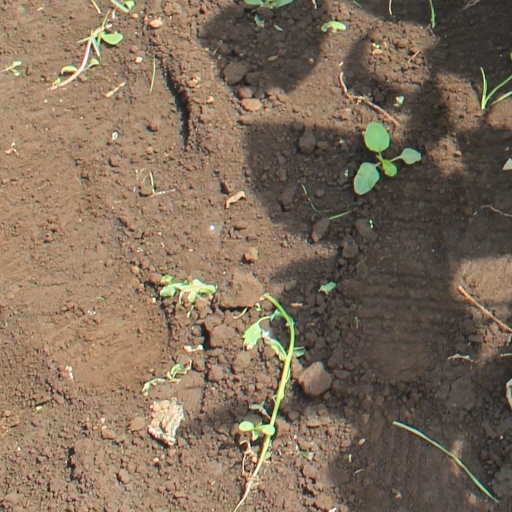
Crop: soybean